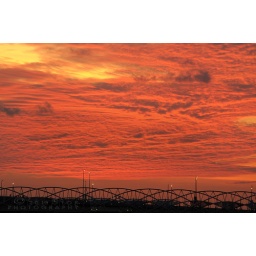
All Rights Reserved. Copyright@STORPHOTOGRAPHY. The sun rising at the Helix Bridge and the dramatic cloud formation in the sky